Chris March

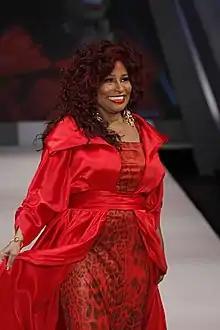
Chaka Khan wearing a Chris March dress

Born on February 25, 1963, March was originally from Alameda, California, where he worked as a costume designer for the long-running musical revue, "Beach Blanket Babylon". During the fourth season finale of "Project Runway", March, who had become popular with avant-garde creations, gained notoriety when he showcased human hair on his designs. In the end, however, he was eliminated from showcasing at Bryant Park during New York Fashion Week. His client list included Madonna, Cirque du Soleil, Prince, Beyoncé Knowles (he constructed the costumes for her I Am... Tour), Lady Gaga, Thierry Mugler and Meryl Streep. His costuming efforts were recognized with a Drama Desk Award nomination in 2002 for "Christmas With the Crawfords".